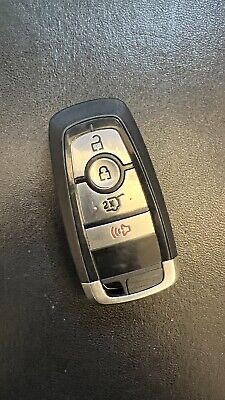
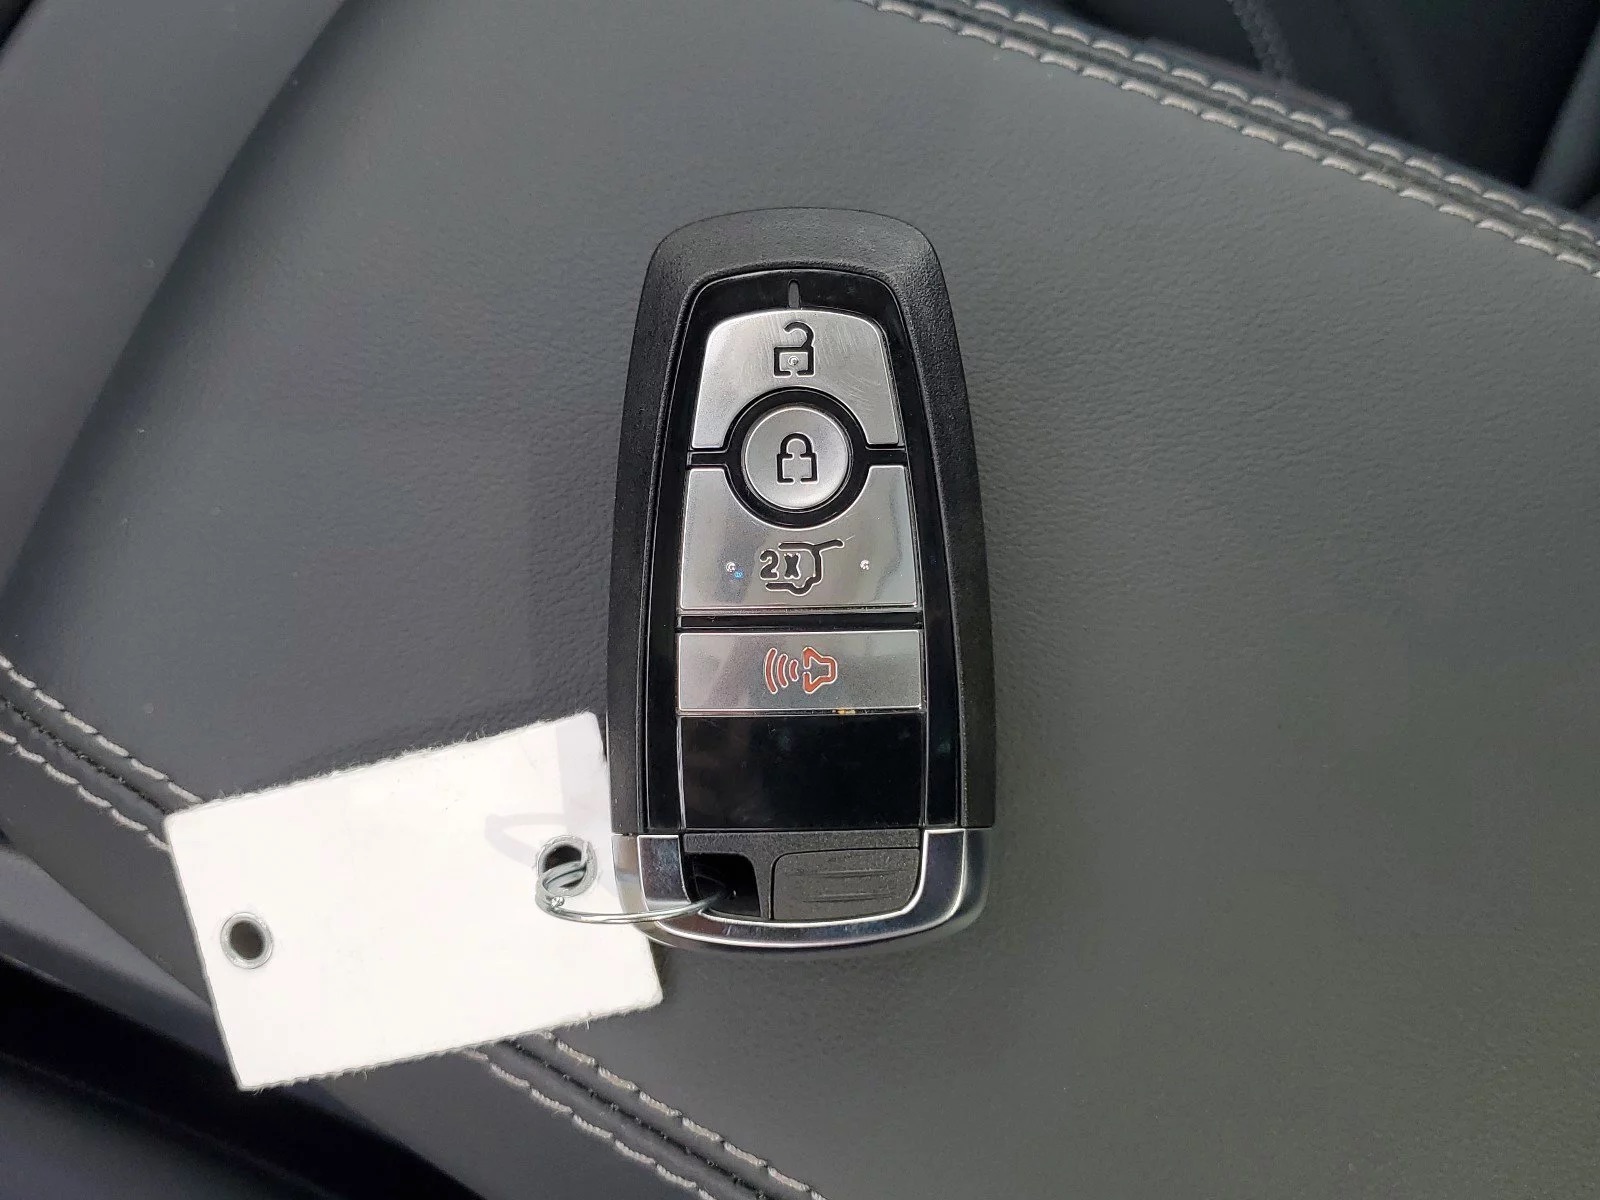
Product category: misc
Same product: yes